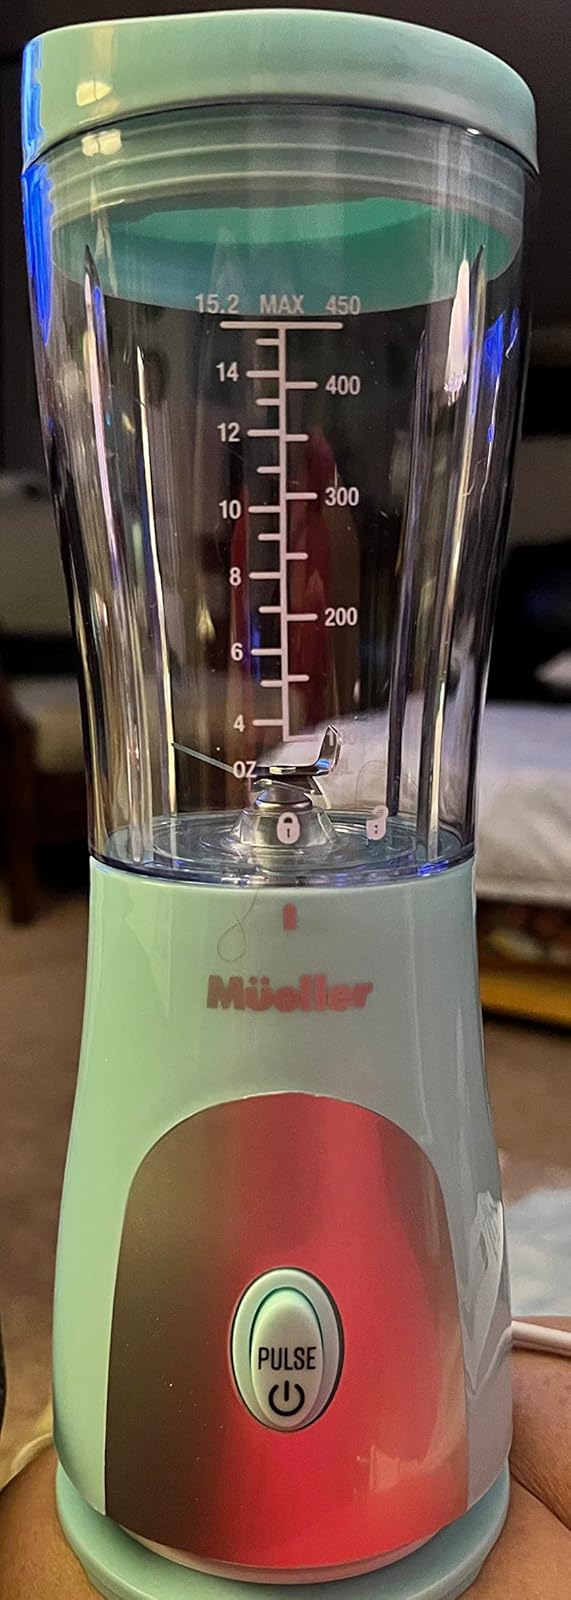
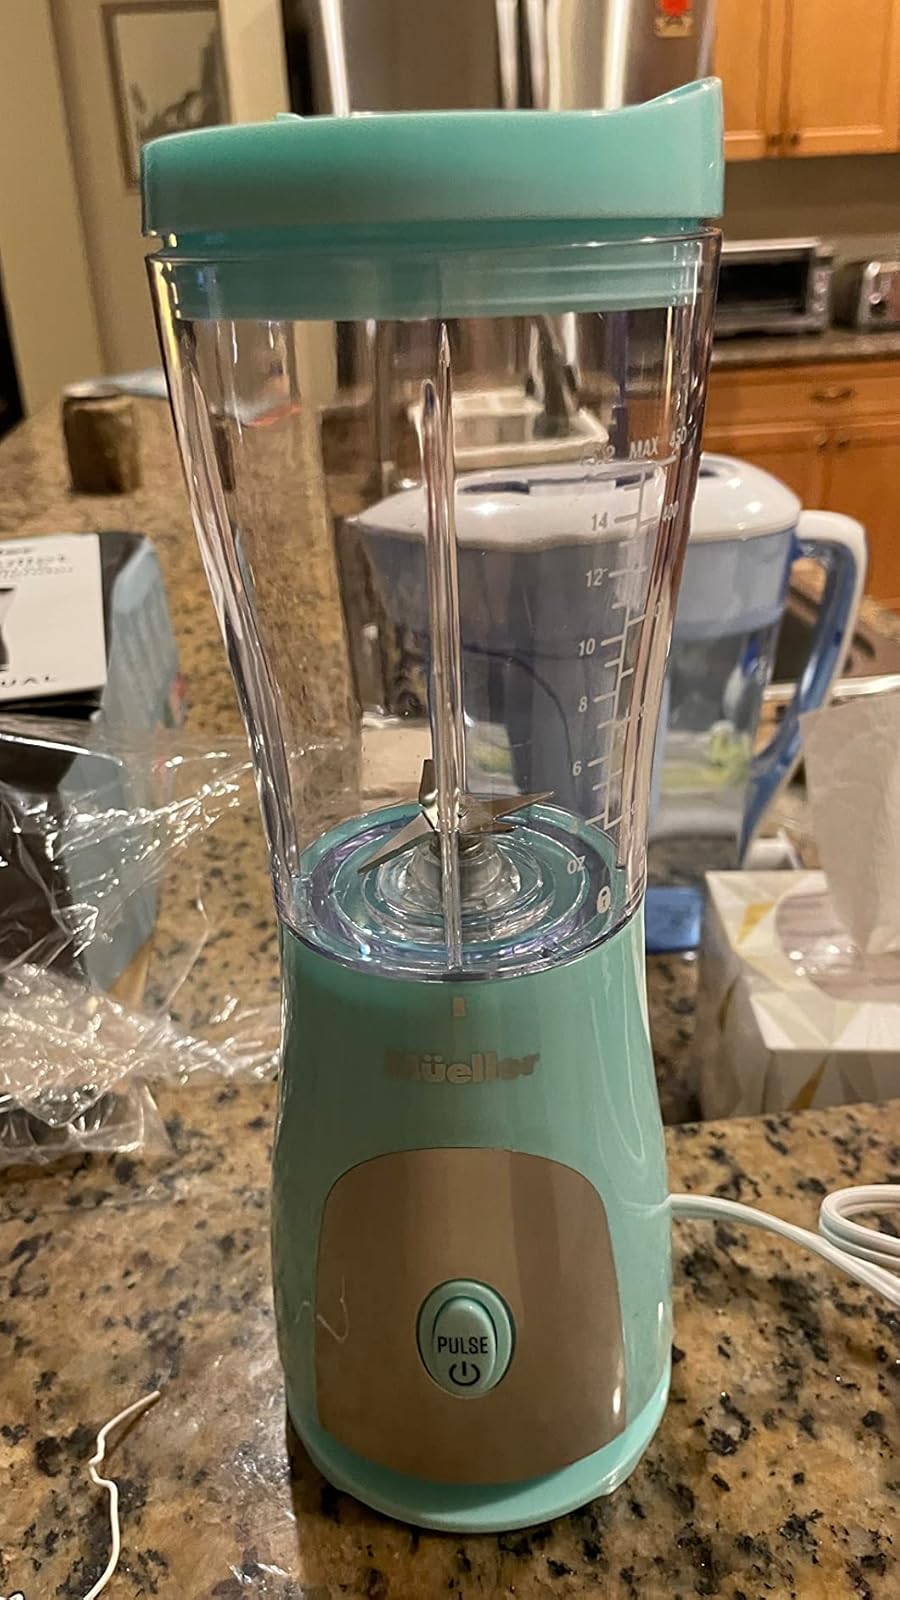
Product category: items_blender
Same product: yes